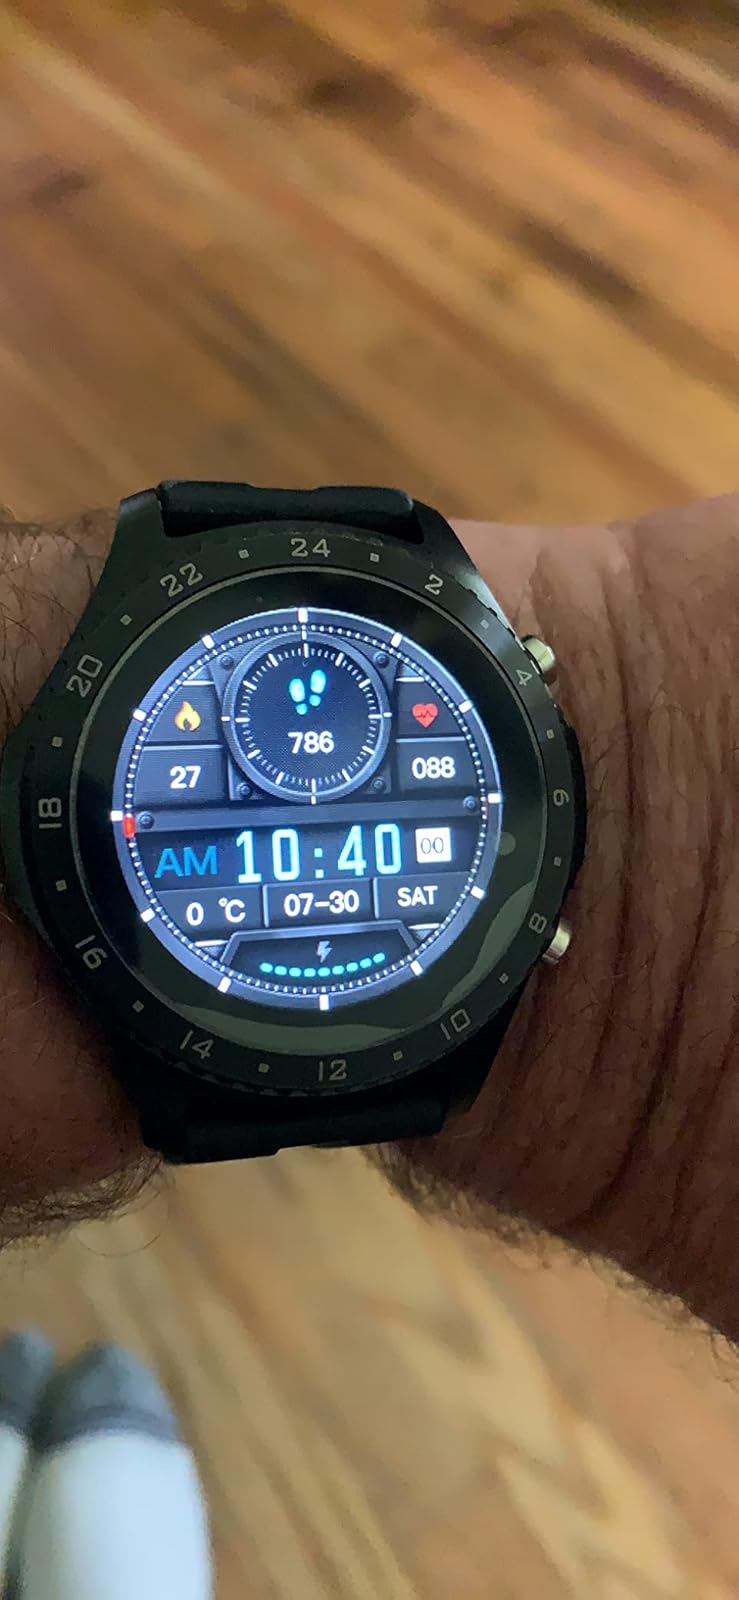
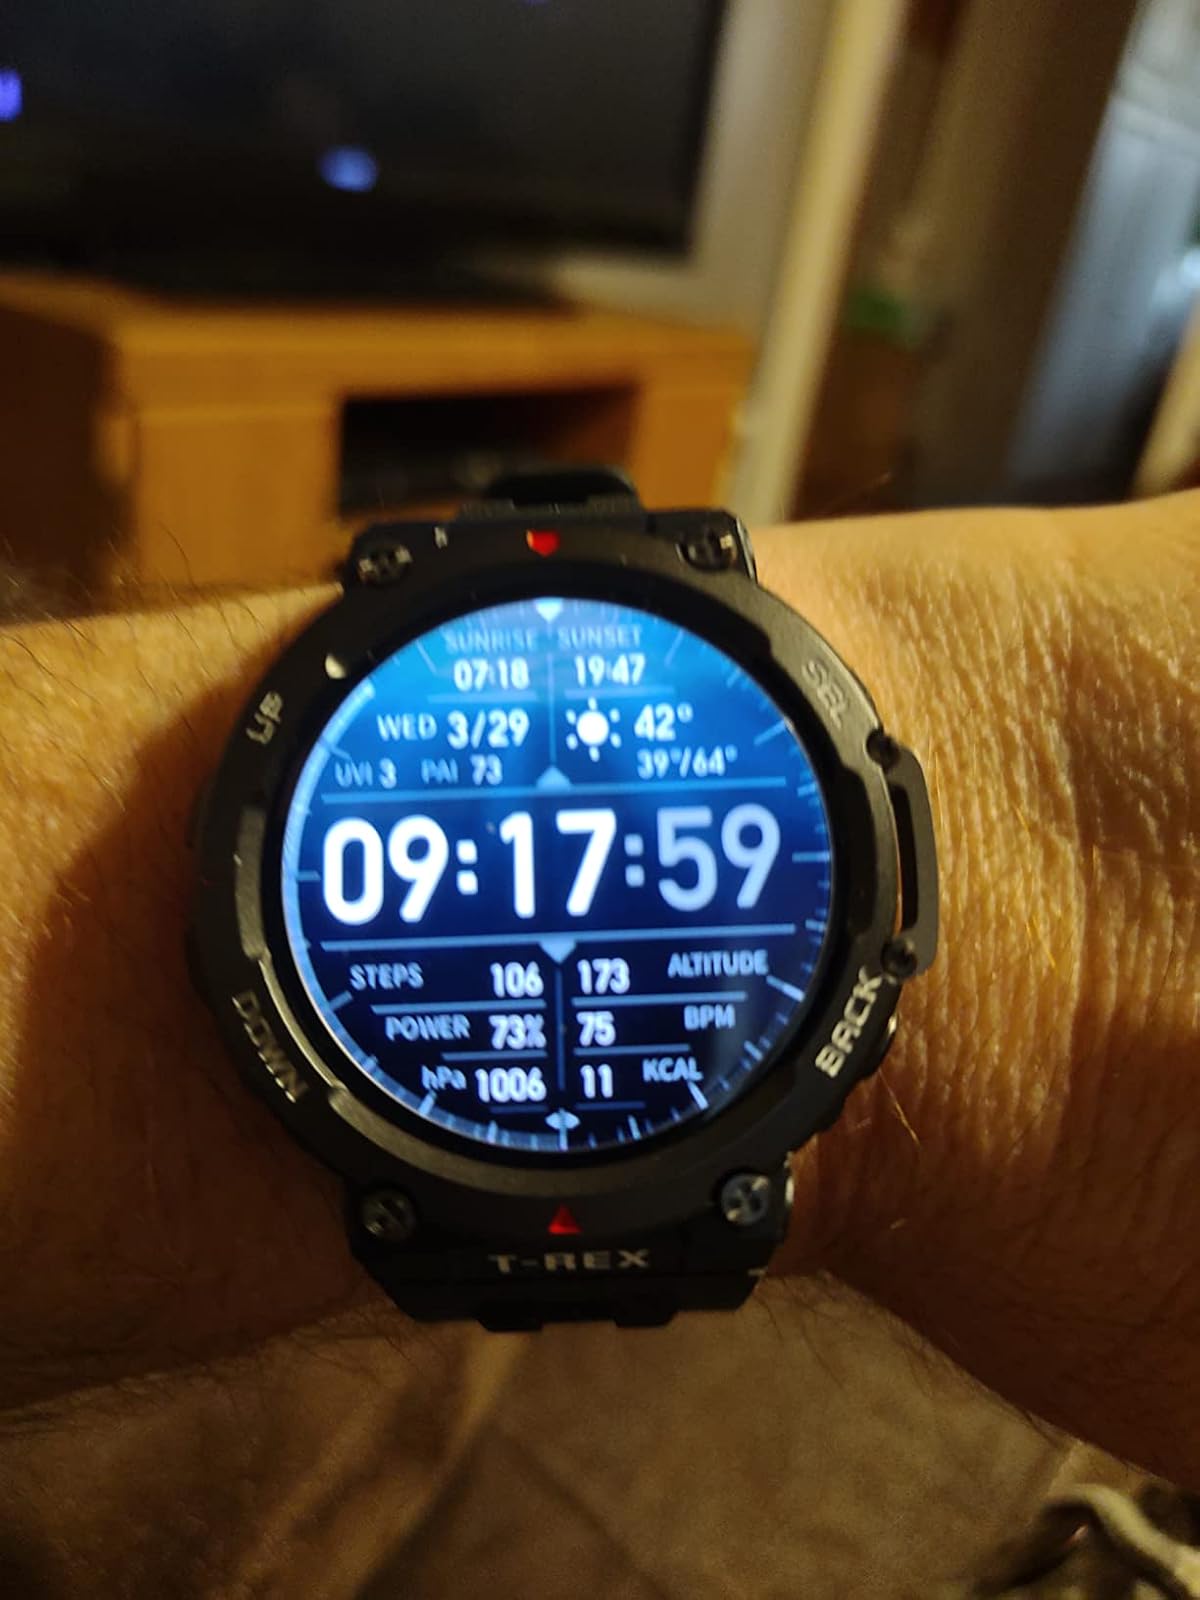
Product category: smartwatch
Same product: no